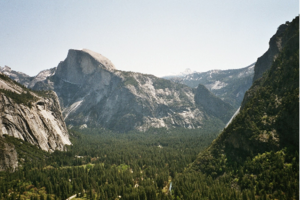
La sierra Nevada /ˈsjera neˈβaða/ est un massif montagneux élevé, principalement situé dans l'Est de la Californie et marginalement dans l'Ouest du Nevada, aux États-Unis. Son principal sommet est le mont Whitney. La sierra Nevada offre une grande diversité de paysages. La variété de la faune, de la végétation et du relief dépend de l'altitude et du versant. Derrière la sierra Nevada se trouve un grand désert : la vallée de la Mort. La chaîne offre plusieurs parcs naturels dont le Yosemite, renommé pour ses forêts, ses cascades et ses falaises granitiques.